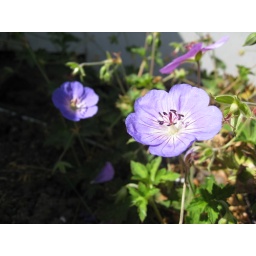
Close up of a blue flower in a garden